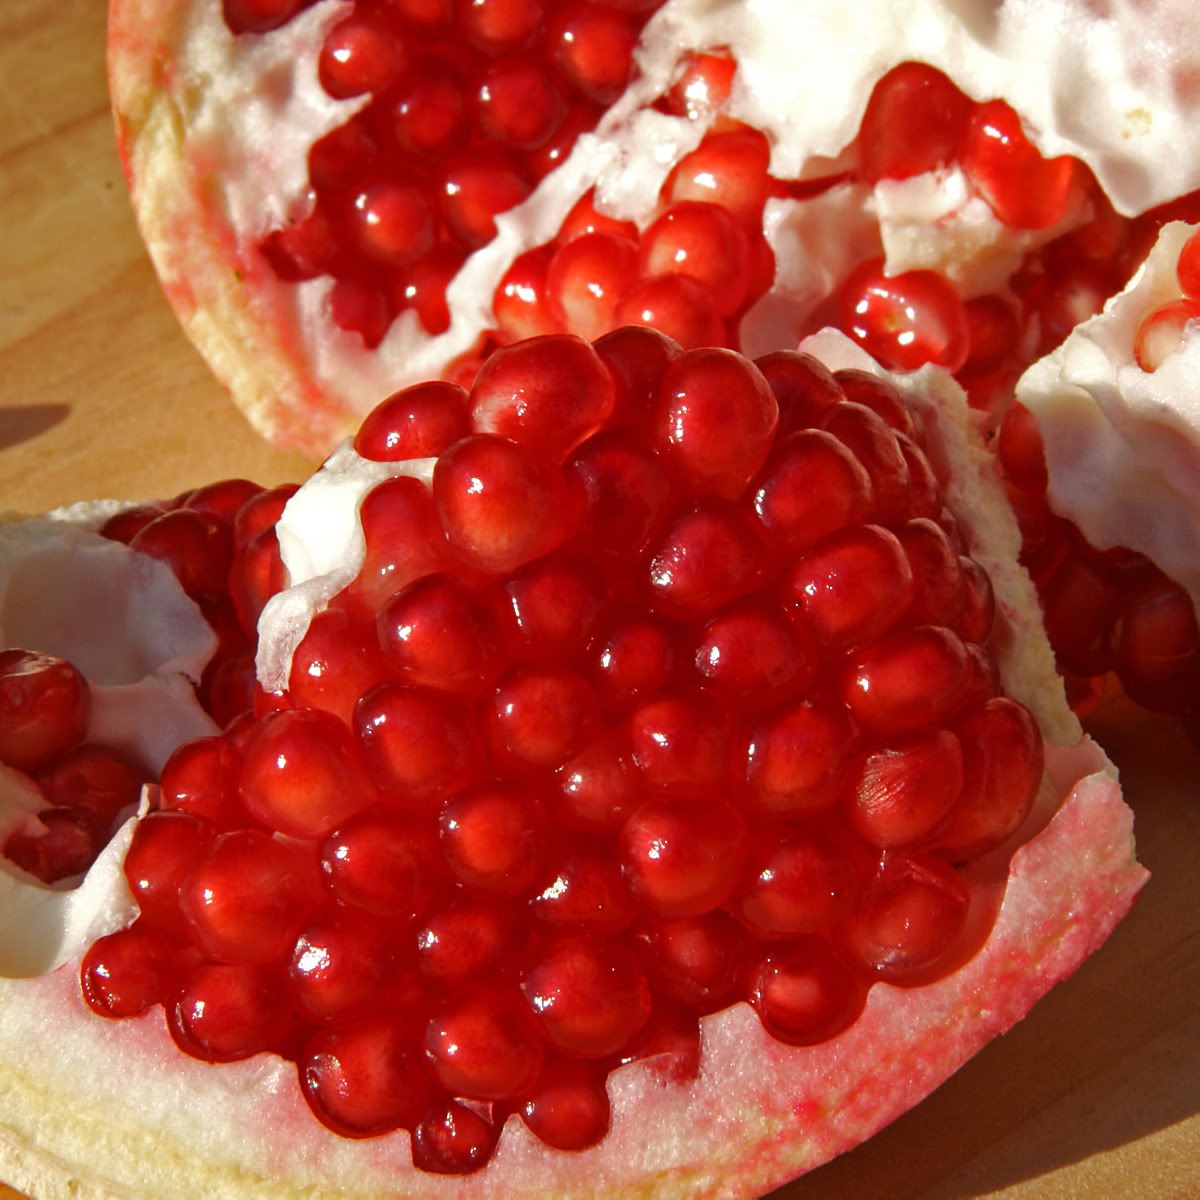
Label: Pomegranate